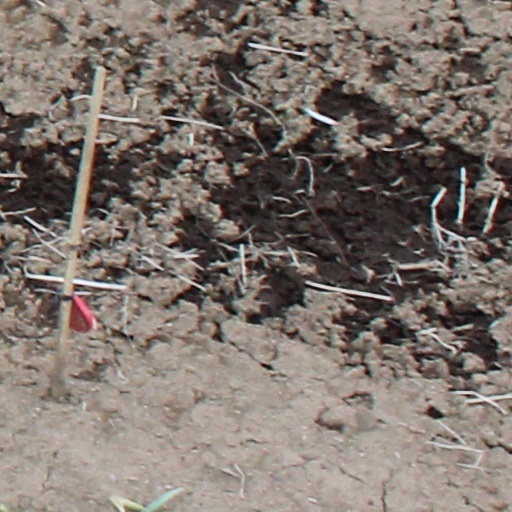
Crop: wheat